Jimmy Buffett's Margaritaville

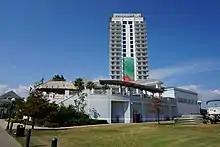
Margaritaville Resort Casino in Bossier City, Louisiana

In 2011, the Las Vegas Margaritaville at Flamingo Las Vegas expanded to include a Margaritaville-branded casino. The casino opened October 1, 2011, operating until 2018. The restaurant closed on May 30, 2024.